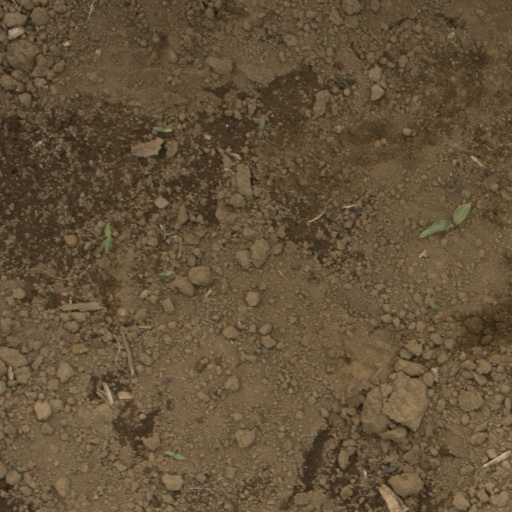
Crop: Jerusalem artichoke